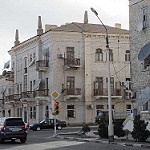
Scene: Outdoor